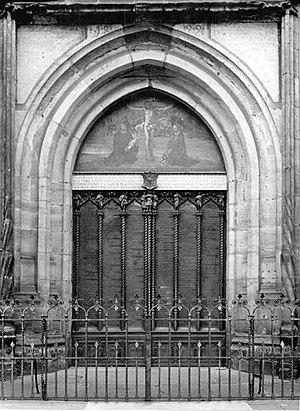
Gott der Herr ist Sonn und Schild, est une cantate religieuse de Jean Sébastien Bach composée à Leipzig en 1725.
Cette page concerne l'année 1517 du calendrier julien.